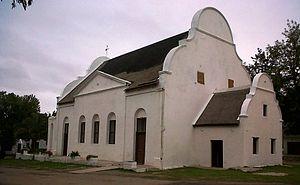
Mamre est un village rattaché à la métropole du Cap en Afrique du Sud. Fondé en 1808 comme mission des Frères moraves, il est situé à 55 km au nord du city Bowl de la ville du Cap.